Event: Nepal Earthquake
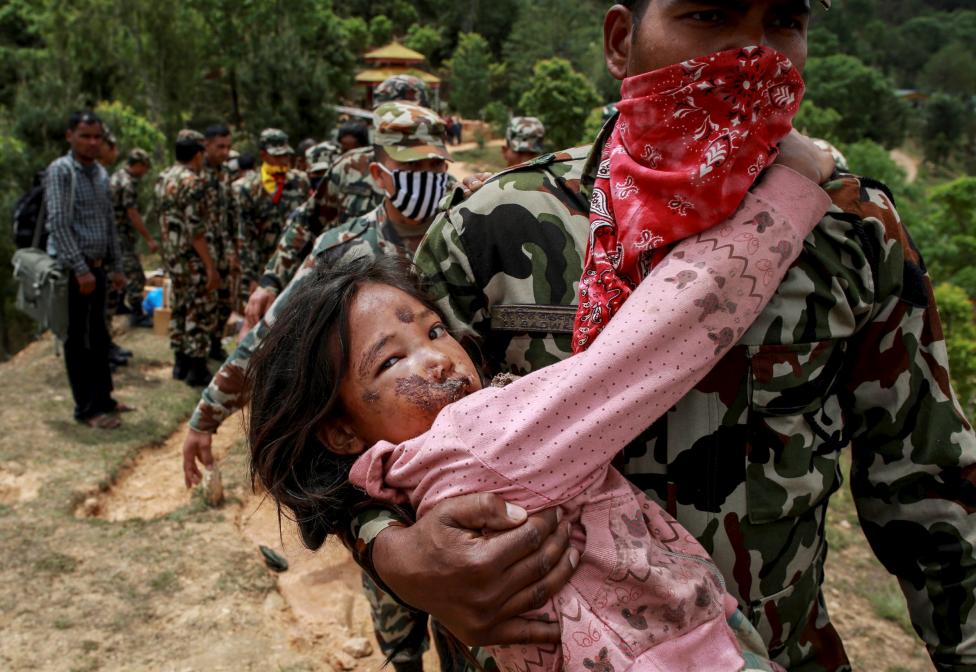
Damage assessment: damage